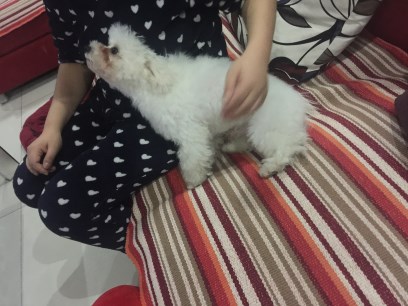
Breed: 3083-n000117-Bichon_Frise